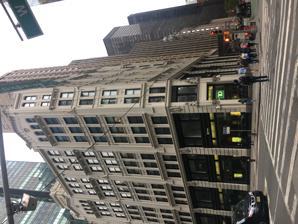
Building: 224 West 57th Street
Country: United States of America
Year built: 1909
Commercial building in Manhattan, New York This article is about the building on 57th Street named for General Motors and the Demarest Company. For the buildings on Fifth Avenue, see General Motors Building (Manhattan) and Demarest Building . For the building in Detroit, see Argonaut Building . 224 West 57th Street Former names A. T. Demarest & Company Building, Peerless Motor Car Company Building Alternative names Argonaut Building General information Type Commercial Architectural style Gothic Revival , Romanesque Revival Address 224 West 57th Street Town or city Manhattan , New York Country United States Coordinates 40°45′57″N 73°58′54″W / 40.7658°N 73.9816°W / 40.7658; -73.9816 Groundbreaking March 1909 Opened June–September 1909 Client A. T. Demarest & Company and Peerless Motor Company Landlord Eretz Group Height 132.91 feet (40.51 m) Technical details Structural system Steel frame Floor count 12 Design and construction Architect(s) Francis H. Kimball Main contractor George A. Fuller Company New York City Landmark Designated December 19, 2000 Reference no. 2082 References 224 West 57th Street , also known as the Argonaut Building and formerly as the Demarest and Peerless Company Building , is a commercial building on the southeast corner of Broadway and 57th Street in Midtown Manhattan , New York City, just south of Columbus Circle . The building consists of two formerly separate structures, the A. T. Demarest & Company Building and the Peerless Motor Car Company Building, both used by automobile companies. Both structures were designed by Francis H. Kimball and erected by the George A. Fuller Company with similar Gothic Revival and Romanesque Revival architectural details. The portion of the building at the corner of 57th Street and Broadway was built for car manufacturer Aaron T. Demarest and his company. The section belonging to the former Peerless Motor Company is an L-shaped structure wrapping around the A. T. Demarest Building. 224 West 57th Street is 11 stories tall; the former Demarest section rises nine stories, while the Peerless section contains a partial tenth floor and an additional two-story tower. 224 West 57th Street contains a steel-frame curtain wall , concrete piers , and a facade of glazed architectural terracotta . Inside, both of the former structures had automotive storerooms at ground level and warehouses and repair facilities on the upper floors. The Demarest and Peerless buildings were constructed simultaneously in 1909. General Motors (GM) bought both buildings in 1918 and combined them internally. After GM constructed other buildings in Manhattan, 224 West 57th Street was renamed the Argonaut Building to avoid confusion. The Hearst Corporation bought 224 West 57th Street in 1977 and housed its Hearst Magazine department there until 2006. The New York City Landmarks Preservation Commission designated the building as a city landmark in 2000. The building was renovated from 2008 to 2011 and subsequently became the headquarters of Open Society Foundations . Site 224 West 57th Street is on the southeastern corner of Broadway and 57th Street , two blocks south of Columbus Circle and Central Park in the Midtown Manhattan neighborhood of New York City . The building carries the addresses 1758–1770 Broadway and 224–228 West 57th Street. The lot occupies an area of 14,200 feet (4,300 m), with frontage of 136 feet (41 m) on Broadway and 141 feet (43 m) on 57th Street. The lot measures 116 feet (35 m) along its eastern lot line and 91.6 feet (27.9 m) on its southern lot line. 224 West 57th Street abuts the American Society of Civil Engineers' Society House to the east and faces Central Park Tower to the north. Other nearby buildings include the American Fine Arts Society (also known as the Art Students League of New York building) and Osborne Apartments to the northeast; Rodin Studios and 888 Seventh Avenue to the east; and 1740 Broadway to the south. In the 20th century, the area was part of Manhattan 's "Automobile Row", a stretch of Broadway extending mainly between Times Square at 42nd Street and Sherman Square at 72nd Street . Before the first decade of the 20th century, the area was occupied mostly by equestrian industries and was described by The New York Times as "thoroughly lifeless". By 1907, the Times characterized this section of Broadway as having "almost a solid line of motor vehicle signs all the way from Times Square to Sherman Square". In the late 1900s and early 1910s, several large automobile showrooms, stores, and garages were built on Broadway, including the B.F. Goodrich showroom (later part of Central Park Tower) and the U.S. Rubber Company Building just north of 224 West 57th Street. Architecture Both of the formerly separate buildings comprising 224 West 57th Street, the Demarest and Peerless Buildings, were designed by Francis H. Kimball . The Demarest Company section takes up the corner lot, measuring 66 by 116 feet (20 by 35 m), while the Peerless Company section occupies an L-shaped lot around the Demarest Building and measures 70 feet (21 m) wide on Broadway by 25 feet (7.6 m) wide on 57th Street. The structure was erected by the George A. Fuller Company with Purdy and Henderson as the consulting engineer. The design of 224 West 57th Street's constituent structures incorporates many Gothic Revival and Romanesque Revival architectural details, to complement each other and the now-demolished Broadway Tabernacle church building to the south. Most of 224 West 57th Street is nine stories tall, although there is a tenth story atop part of the building. 224 West 57th Street's eastern section, belonging to the former Peerless Building, contains a penthouse rising two additional stories above the main roof. In total, 224 West 57th Street is 12 stories tall and has a roof height of 132.91 feet (40.51 m). Facade The facade , made almost entirely of terracotta , contains many decorative elements created by the New York Architectural Terra-Cotta Company . The northern and western elevations or sides of 224 West 57th Street are both subdivided into five groupings, each with three bays , and are connected by a canted corner. The northern two groupings on Broadway and the western four groupings on 57th Street belonged to the Demarest Building, while the southern three groupings on Broadway and the easternmost grouping on 57th Street was part of the Peerless Building. The southern facade, was originally visible behind the nave of the Broadway Tabernacle. At the first and second stories, each of the five triple-width groupings are subdivided by double-height pilasters with cartouches at their tops. As built, these wide groupings originally contained automotive storefronts or entrances for pedestrians or vehicles. The easternmost grouping on 57th Street has a glass-and-metal doorway under a transom , and is flanked by inscribed bronze plaques with the building's name and address. The corner entrance at Broadway and 57th Street has  glass-and-metal door under a transom. The facade has various ornamentation on the third through ninth stories, including colonettes , arched windows, cornices , and brackets . The second-southernmost grouping of the Broadway elevation has an oriel window spanning the fifth through seventh floors. Above the ninth floor, there are pediments over the six groupings comprising the former Demarest Building, and parapets over the four groupings that make up the former Peerless Building. The southern elevation is clad in terracotta, but because of the presence of a neighboring building, only the westernmost two bays of the southern elevation are visible. The eastern elevation is made largely of tan brick. The two-story penthouse above the Peerless Building's easternmost section is clad in tan brick and contains terracotta trim, quoined pilasters, round arches with keyed surrounds, and tile signs on the western elevation. There were formerly also tile signs on the eastern and northern elevations of the penthouse. Interior Original floor plans First floor plan Typical plan for the upper floors 224 West 57th Street has 164,000 square feet (15,200 m 2 ) of usable interior space. This includes 6,000 square feet (560 m 2 ) at ground level, 4,800 square feet (450 m 2 ) in the tenth-floor penthouse, and between 10,000 and 18,000 square feet (930 and 1,670 m 2 ) on each of the other floors. Both constituent structures are supported by an internal steel frame atop concrete foundation piers, with the facade acting as a curtain wall . Upon completion, the corner Demarest Building had offices as well as carriage and automobile warehouses. There was one elevator each for pedestrians and vehicles. The surrounding Peerless Building had a double-height ground-floor salesroom, with a gilded ceiling and marble walls and columns. The second through tenth floors respectively contained vehicle stock, new cars, used cars, an inspection studio, an upholstery department, repair shops, more repair shops, a painting department, and a blacksmith shop. The Peerless Building had two vehicle elevators, one passenger elevator, and a turntable. History U.S. Realty, a company associated with builder George A. Fuller , purchased five lots at the southeast corner of 57th Street and Broadway in 1902. The lots had come under the ownership of Robert E. Dowling by 1905, when Dowling transferred these lots to the Island Realty Company. Island Realty planned to build an apartment hotel on the site, although this ultimately did not happen. The easternmost section of the lot was sold to the American Society of Civil Engineers in 1905 to make room for an extension of their Society House. The Peerless and Demarest companies were among the companies that moved to Automobile Row in the first decade of the 20th century. The Peerless Motor Car Company of New York, a subsidiary of the Peerless Motor Company of Cleveland, Ohio , was headquartered at 220 West 41st Street by 1905. The A.T. Demarest Company, founded by Aaron T. Demarest , was headquartered on Fifth Avenue and 33rd Street prior to the construction of its 57th Street showroom. Construction and early use By December 1908, the Demarest Company leased the three corner lots at Broadway and 57th Street, intending to build a showroom and shop there. That month, Kimball was hired to prepare plans for a pair of buildings to be occupied by the Peerless and Demarest companies. Doan Realty, a subsidiary of the Peerless Company, bought the two lots surrounding the Demarest Company's land by mid-1909. U.S. Realty also sold off the corner plots under the new Demarest Building to the Matoaka Realty Company. Construction on the buildings commenced in March 1909. The Demarest Company's building was completed by that June, while the Peerless Company's building was completed three months later in September. The Peerless Building represented an investment of $1 million, and collectively employed 250 workers upon completion. Peerless wrote that the new building allowed them to modify, repair, upholster, paint, and store cars "under one roof", and the word "Peerless" was mounted on the northern face of the Peerless Building's tower. One of the Peerless Building's two vehicle elevators was removed in 1912. Both the Demarest and Peerless companies stayed in their respective showrooms for less than a decade after their completion. Peerless had moved out by 1915, and Demarest stopped leasing its showroom by 1917. General Motors Seen from the northwest corner of Broadway and 57th Street The Chevrolet Company , the automotive division of General Motors (GM), leased the Demarest Building starting in May 1917, and hired Henry Janeway Hardenbergh to renovate the Demarest Building. The following October, Chevrolet bought the Peerless and Demarest buildings at a combined $1.5 million. Sources vary on the sequence of the subsequent renovation. The New York City Landmarks Preservation Commission (LPC) and the Real Estate Record and Guide wrote that GM hired Hardenbergh for the renovations, with plans for the existing elevators and stairs to be taken out and replaced with three passenger elevators. However, The New York Times stated that the buildings were renovated by J. V. Phelan, and that while the Peerless Building's original vehicular entrance on 57th Street was removed, the Demarest Building's vehicular elevator was left intact. According to the Times , the upper floors were renovated and the blacksmiths' shop became a dining room for executives. The two structures became known as the General Motors Building at 224 West 57th Street, and a tile sign with the words "General Motors Corporation" was added to the Peerless Building's tower. 224 West 57th Street thus served as General Motors' headquarters in New York City, and contained GM's general offices as well as those of Chevrolet, the General Motors Acceptance Corporation , and the General Motors Export Company. By 1926, GM was developing 3 Columbus Circle , a 26-story skyscraper diagonally across from 224 West 57th Street, for use as its New York City headquarters. GM's offices were relocated to 3 Columbus Circle in 1927, and 224 West 57th Street became known as the Argonaut Building. GM continued to use the Argonaut Building as a showroom, opening a Cadillac and LaSalle showroom on the ground level in 1935. At that point, vehicle elevators between the basement and the third floor were installed. According to the building's subsequent owners, the first built-in car radios were sold inside the showroom in 1938. During the 1940s, the Automobile Merchants Association took space in the building, as did the United States Office of War Information and the Voice of America . The Voice and the Office of War Information had leased all of the office floors during World War II , but GM retook most of the space after the end of the war. The second and third floors of the Argonaut Building became office space in 1964, and the ground-level showroom operated through the late 1970s. Although General Motors completed a new headquarters and showroom building at 767 Fifth Avenue in 1968, GM stated that it would retain the Argonaut Building after the completion of the new structure. By the 1970s, GM had moved its divisions in the Argonaut Building to other locations. Hearst and other office tenants Hearst Communications started to lease space in the Argonaut Building in 1975, and purchased the property outright two years later in July 1977. The LPC designated 224 West 57th Street, along with the U.S. Rubber Company Building and the Studebaker Building in Brooklyn , as official city landmarks on December 19, 2000. The terracotta facade was repaired and painted with a white coating in 2006. Although Christopher Gray of The New York Times said conservators usually disapproved of applying coating to terracotta, the facade had already been coated previously, so the modification was approved by the LPC. Also in 2006, Hearst moved its headquarters one block west to the Hearst Tower , following the completion of that building. 224 West 57th Street was leased by foreign developer M1 Real Estate in 2008 for 99 years. At the time, Gensler was already planning to renovate the building for $45 million; the building was thus vacated, with ground-floor tenant Duane Reade moving out. A branch of TD Bank signed a lease for the ground floor space in 2009, and M1 purchased 224 West 57th Street from Hearst for $85 million the  next year. Gensler's renovation was completed in 2011 and received a Leadership in Energy and Environmental Design (LEED) Gold award from the U.S. Green Building Council . This made 224 West 57th Street one of a few buildings over 100 years old to receive LEED Gold certification. George Soros 's Open Society Foundations leased all the office space at the Argonaut Building in September 2011, with the former ground-floor showroom housing a bank by that time. Tirmizi Campbell subsequently renovated the interior space for OSF's use, with the project being completed in 2013. Eretz Group purchased 224 West 57th Street from M1 Real Estate in 2015 for $214 million, and the owners secured a $145 million loan for the building in 2018. By mid-2022, Open Society Foundations was still the only office tenant in the Argonaut Building. Soros Fund Management moved to foreclose on the building's mortgage in April 2024. That June, the delinquent mortgages on the building were sold by Deutsche Bank and another German lender to the George Soros Family office. Critical reception Shortly after the Peerless and Demarest buildings opened, Architects' and Builders' Magazine wrote that the designs complemented the Broadway Tabernacle "in a harmonious and satisfactory manner". The magazine wrote that the Gothic designs differed from each other "in every detail", but "in spirit conveys the same idea". In 2007, Gray wrote in The New York Times that the facade, which complemented the long-demolished Broadway Tabernacle, "seems a bit out of place amid the traffic at one of the busiest intersections in Midtown". See also List of buildings and structures on Broadway in Manhattan List of New York City Designated Landmarks in Manhattan from 14th to 59th Streets References Citations